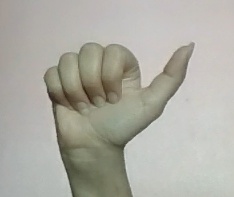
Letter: dhad